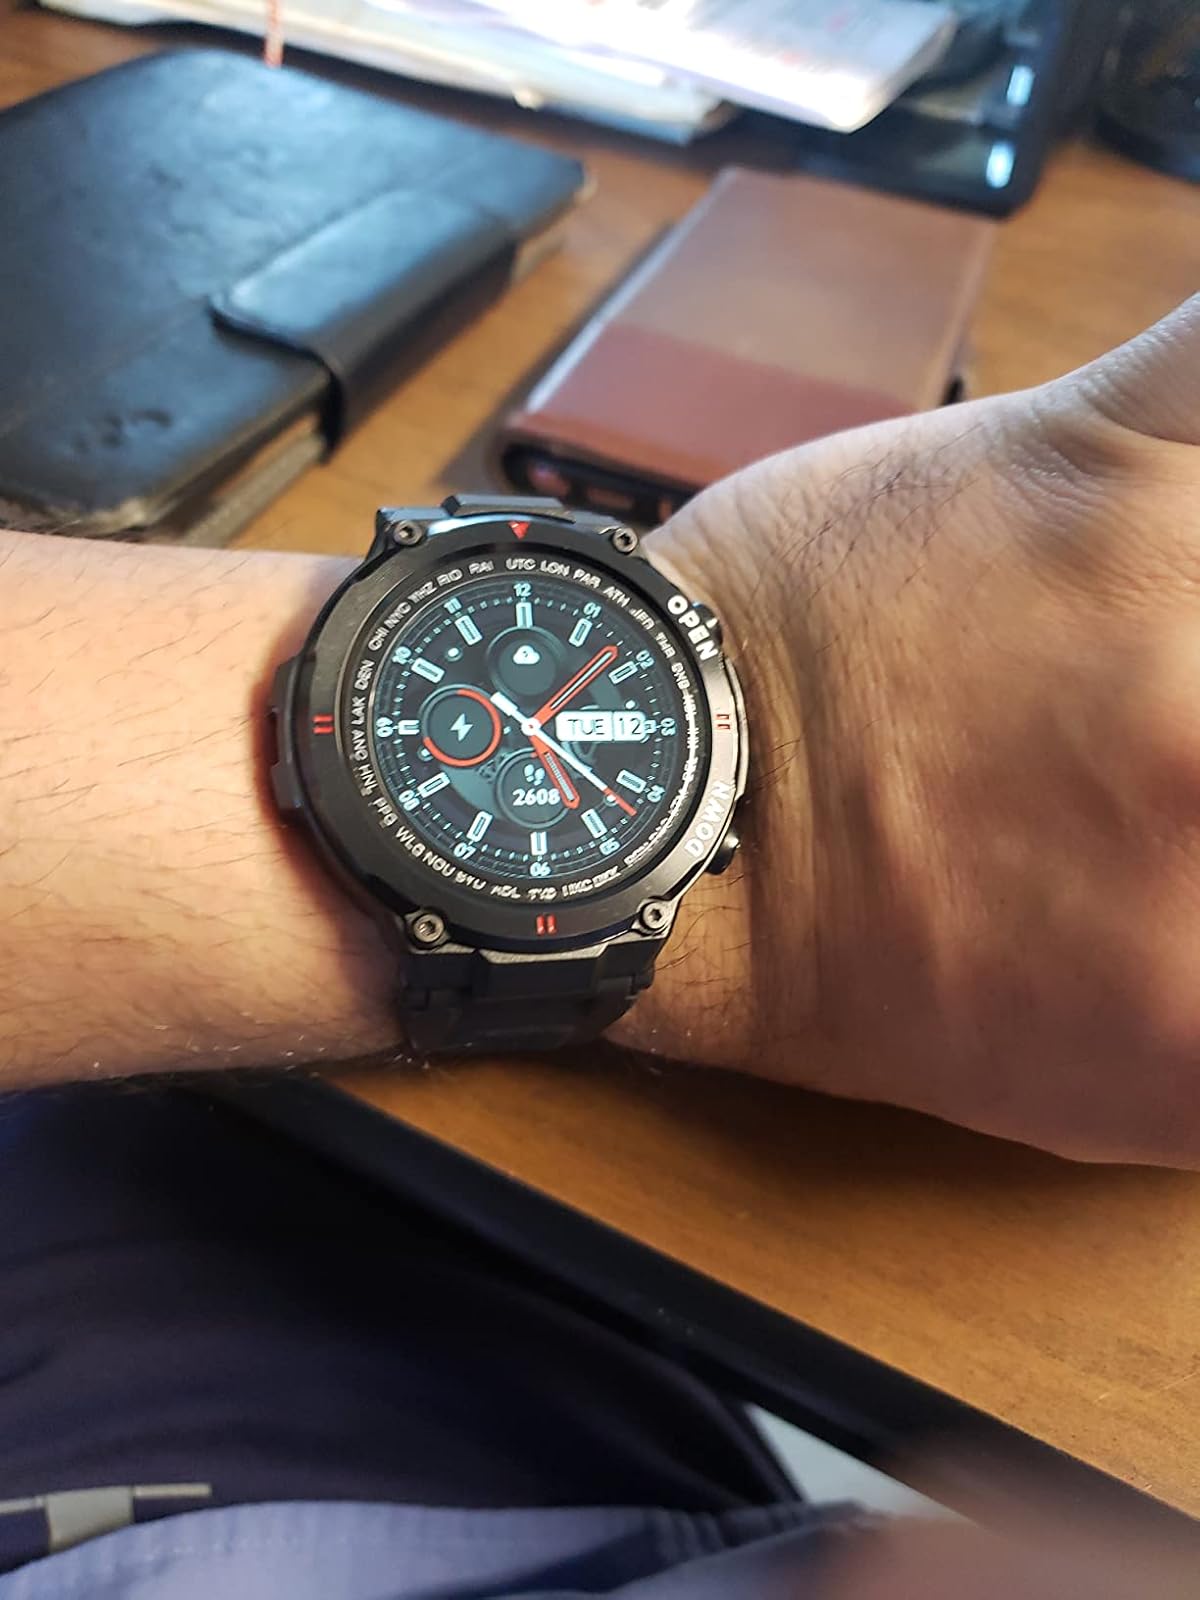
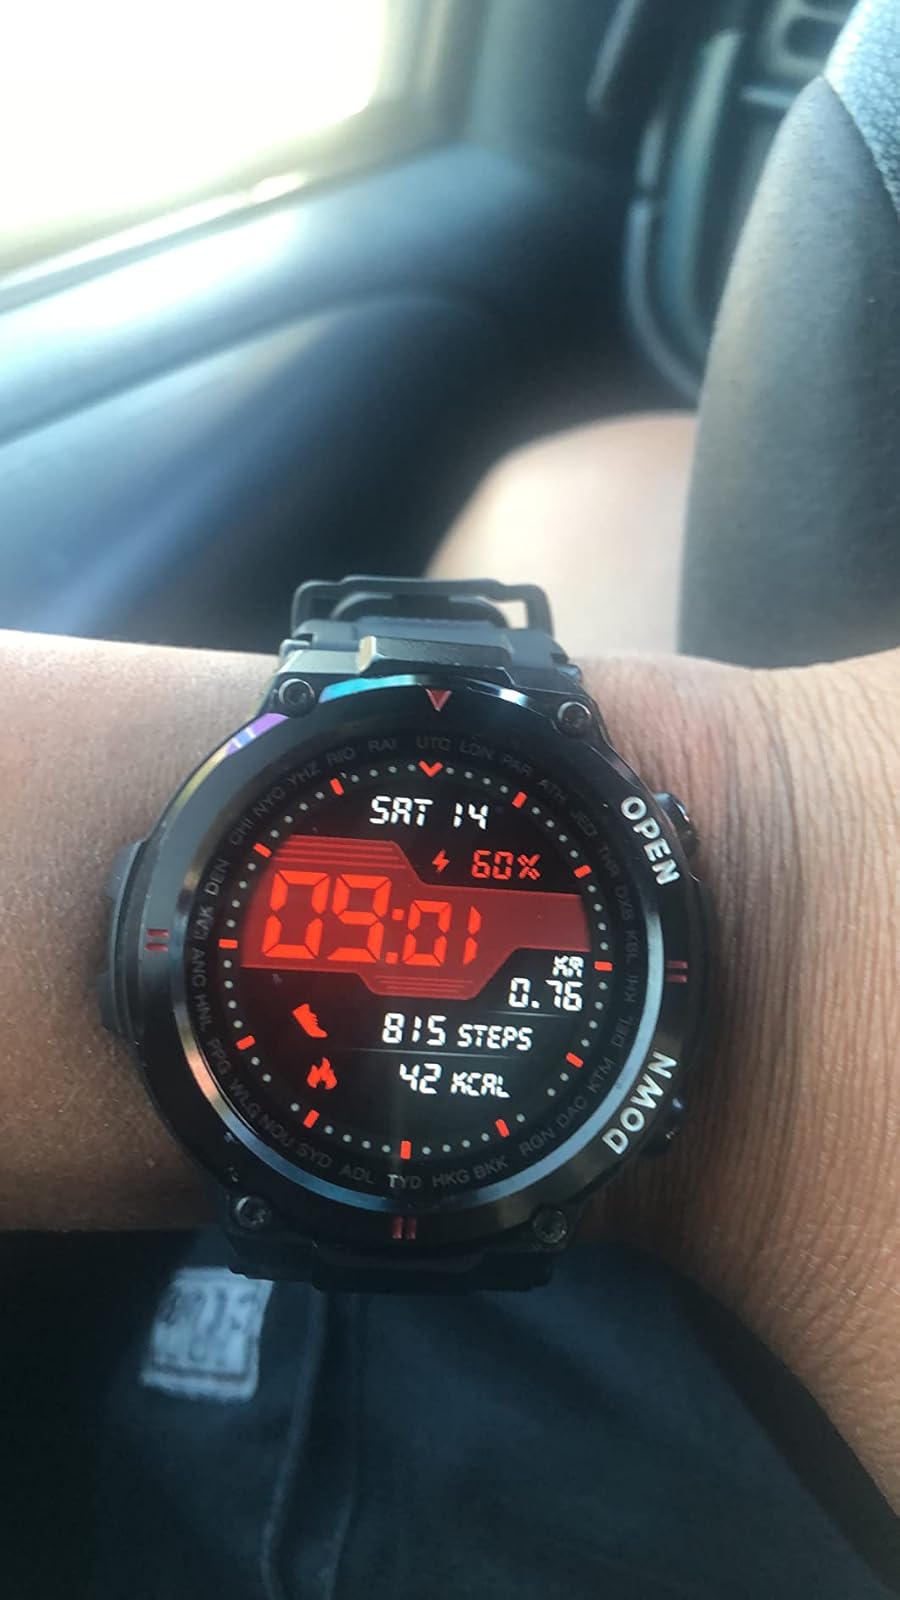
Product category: smartwatch
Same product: yes